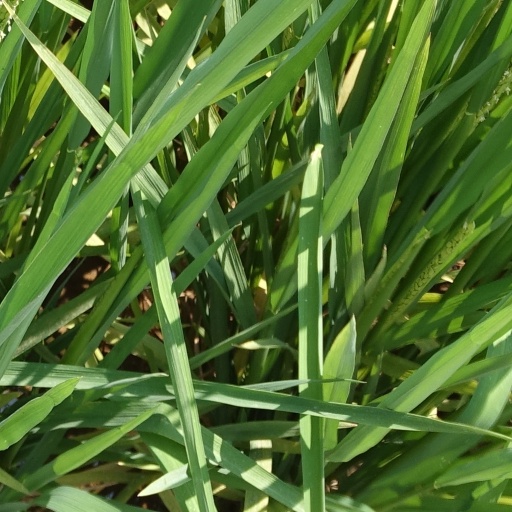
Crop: rice